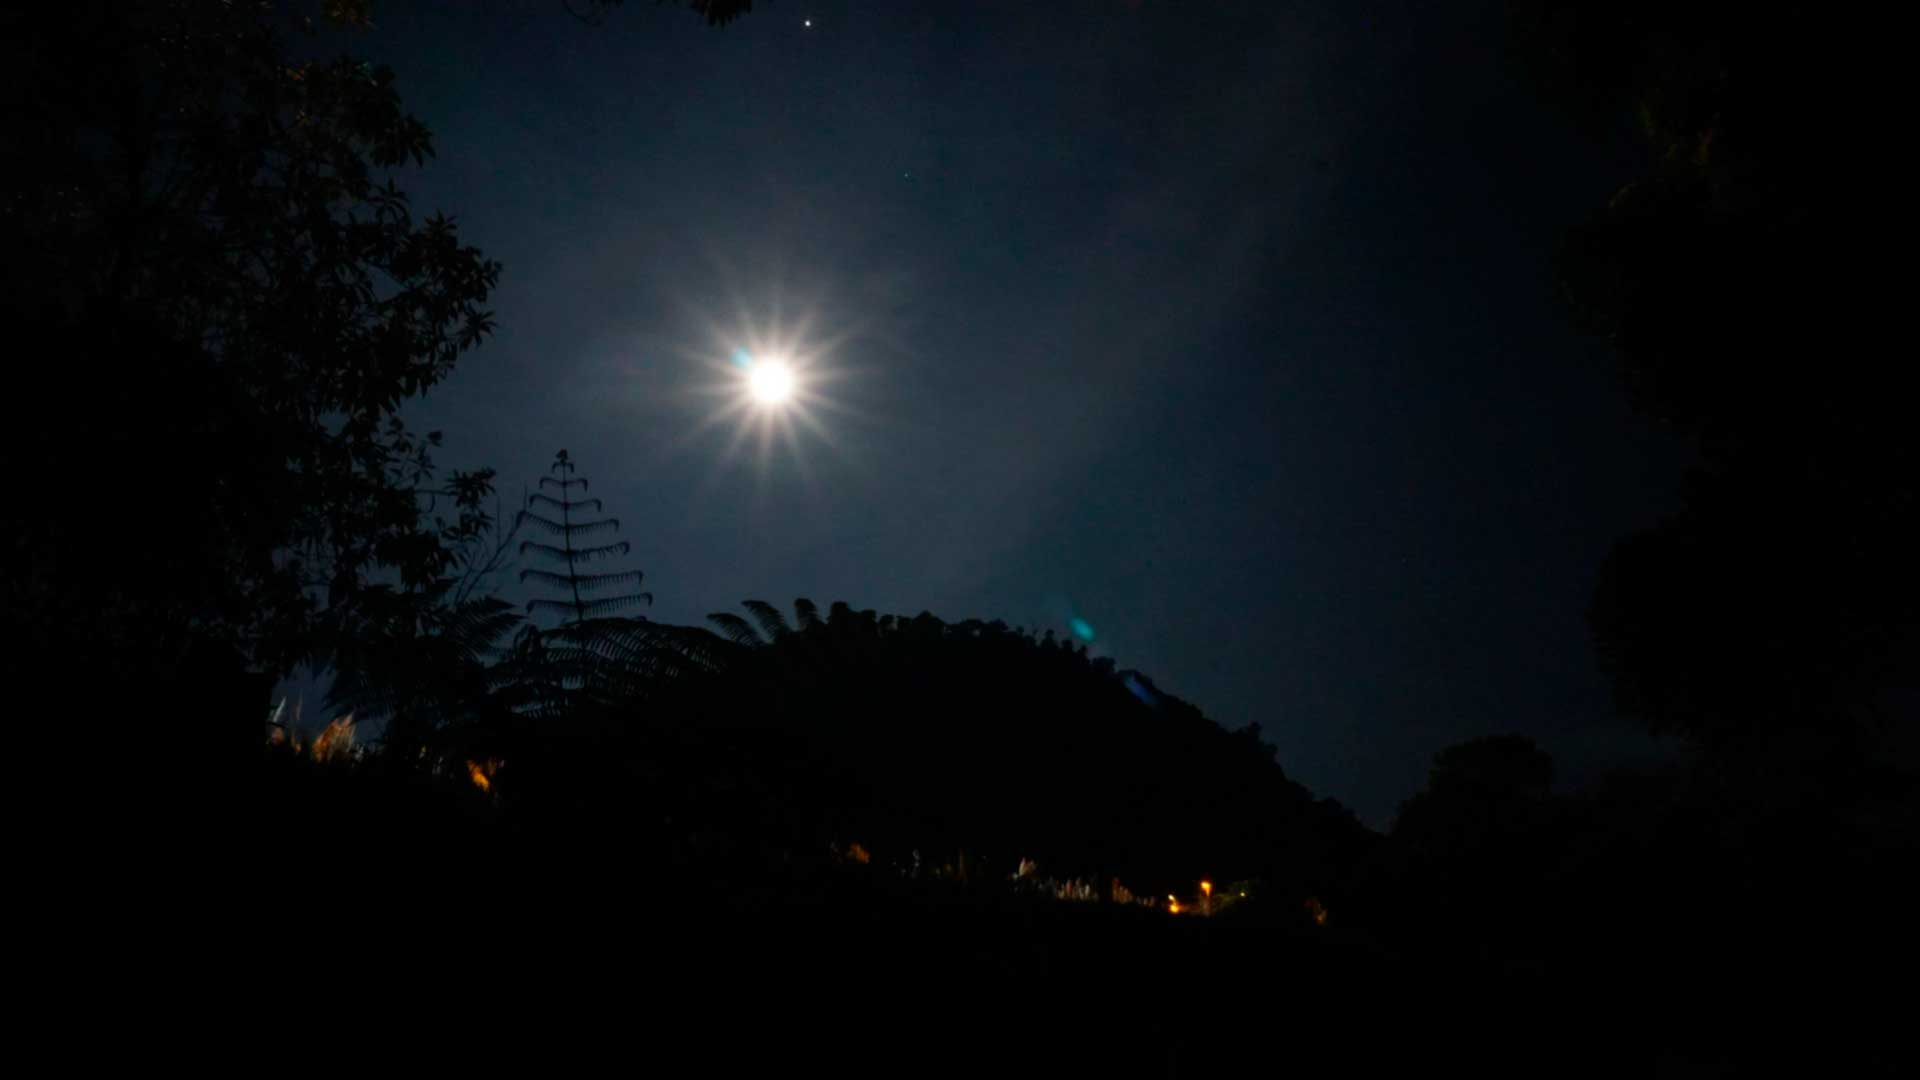
landscape, night, moon, sky, light, darkness, astronomical object, atmospheric phenomenon, moonlight, celestial event, midnight, atmosphere, lighting, cloud, tree, full moon, evening, horizon, space, hill station, star, astronomy